Male prostitution in Bangladesh

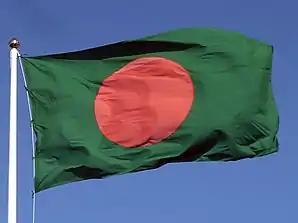
Flag of Bangladesh

Male prostitution in Bangladesh is not recognized in any official capacity within the country’s laws and the Penal Code. Despite this, many Bangladeshi men participate in prostitution, with male sex workers typically engaging with female clients, though some also have sexual encounters with male clients. Since Bangladesh is a majority Muslim and socially conservative country, homosexuality is generally discouraged and regarded as taboo. These negative attitudes towards homosexuality often force male sex workers to be extremely covert. Stigma surrounding male sex work and homosexuality also means that boys who are sex trafficked in Bangladesh are hard to identify and protect under Bangladeshi laws, male sex work is limited to less policed venues (such as the internet), and health outreach to the male sex worker population is extremely difficult.